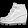
Label: Ankle boot